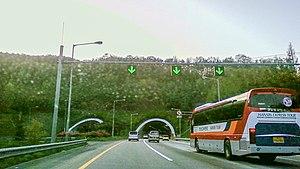
Un tunnel est une galerie souterraine livrant passage à une voie de communication. Sont apparentés aux tunnels par leur mode de construction les grands ouvrages hydrauliques souterrains, tels que les aqueducs, collecteurs et émissaires destinés soit à l'amenée, soit à l'évacuation des eaux des grands centres et certaines conduites établies en liaison avec les barrages et usines hydro-électriques.